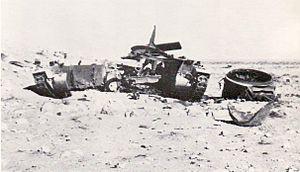
L’opération Battleaxe, également connue sous le nom de bataille de Sollum, est une opération de la Seconde Guerre mondiale, conduite par l'armée britannique en juin 1941.